Andrew Form

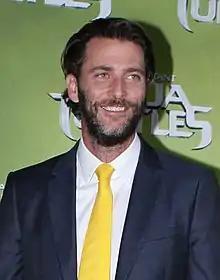
Form in 2014

Andrew Form (born February 3, 1969) is an American film producer known for producing the films "Friday the 13th", "Teenage Mutant Ninja Turtles", and "The Purge". He is the co-founder of company Platinum Dunes along with Michael Bay and Brad Fuller.